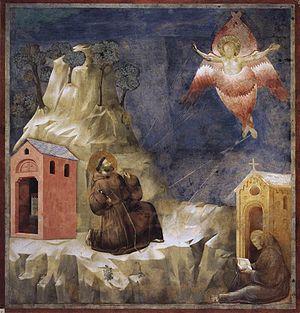
La contemplation est une application de l'esprit à voir et observer certaines réalités.
La vie contemplative est une expression utilisée dans le christianisme, pour désigner la vie du croyant sous l'action du Saint-Esprit, et en particulier les expériences mystiques de contemplation de Dieu.